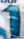
Number: 1